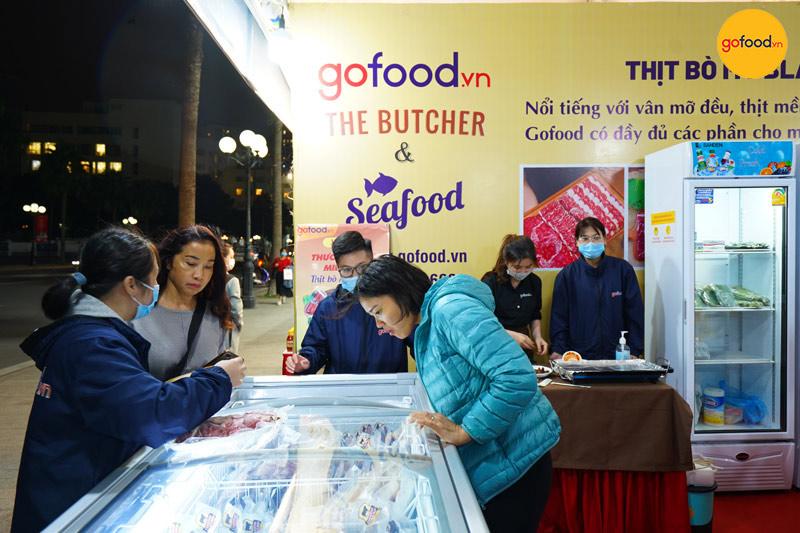
người phụ nữ mặc áo khoác xanh dương đang đứng lựa thịt bò trong tủ đông